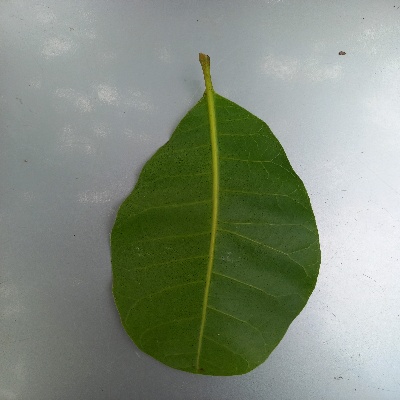
Crop: Cashew
Condition: healthy